Kanda Station (Tokyo)

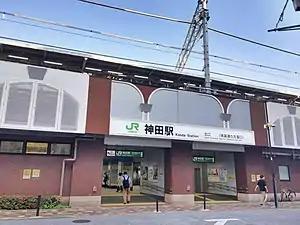
The north entrance in May 2021

is a railway station in Chiyoda, Tokyo, Japan. East Japan Railway Company (JR East) and Tokyo Metro operate individual portions of the station.